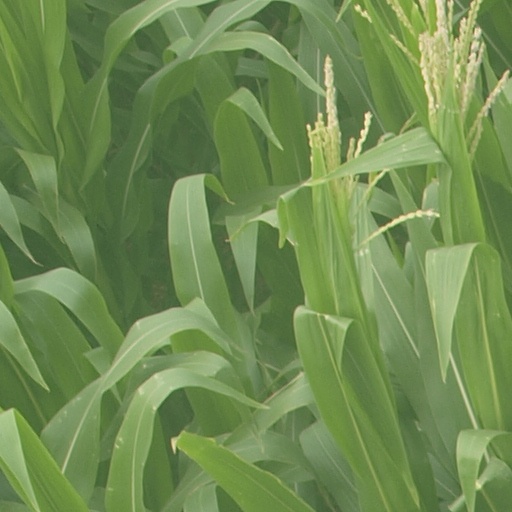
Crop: maize; corn